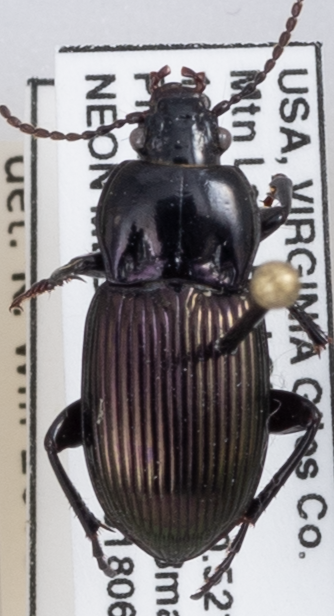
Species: Myas cyanescens
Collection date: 2018-06-05
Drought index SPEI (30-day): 0.552
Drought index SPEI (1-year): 0.47
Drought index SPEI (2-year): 0.63